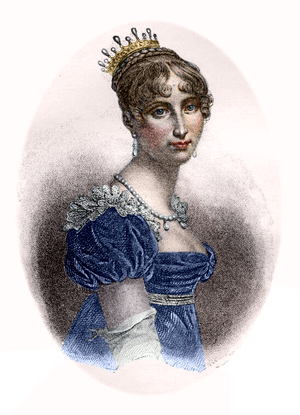
Alexandre Louis Joseph, marquis de Laborde, comte de l'Empire, est un archéologue et homme politique français, né à Paris le 17 septembre 1773 et mort dans la même ville le 20 octobre 1842.